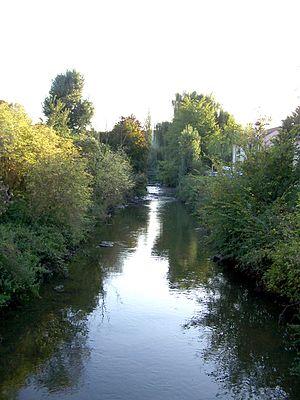
Beynes est une commune française située dans le département des Yvelines, en région Île-de-France.